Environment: real
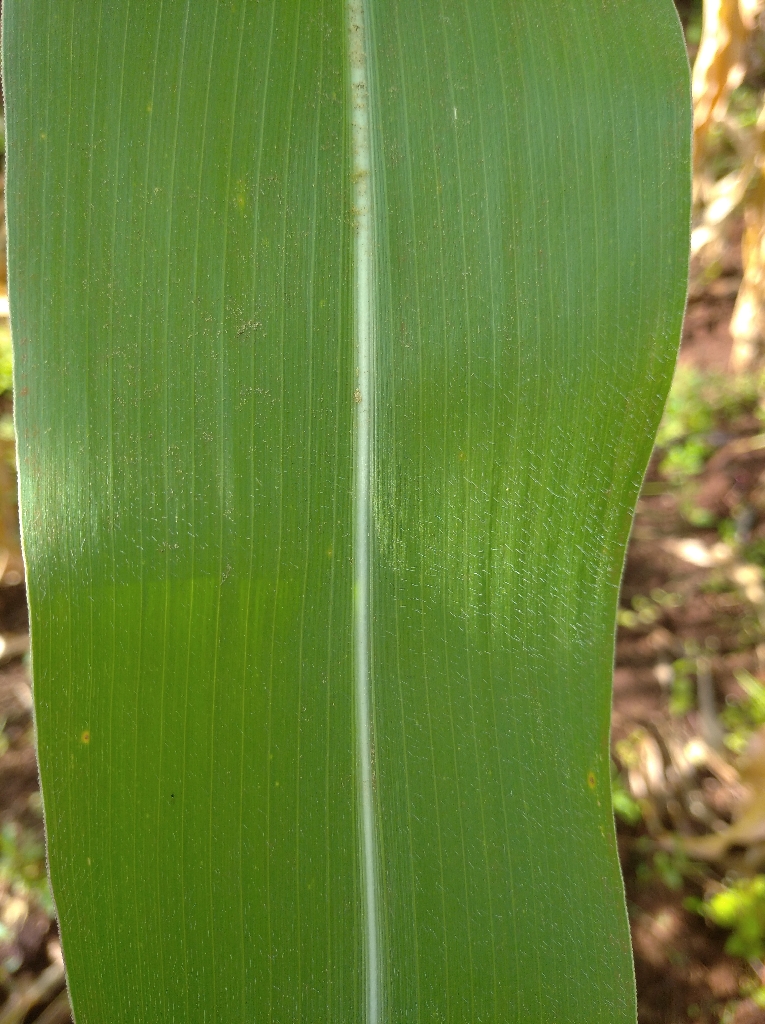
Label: healthy